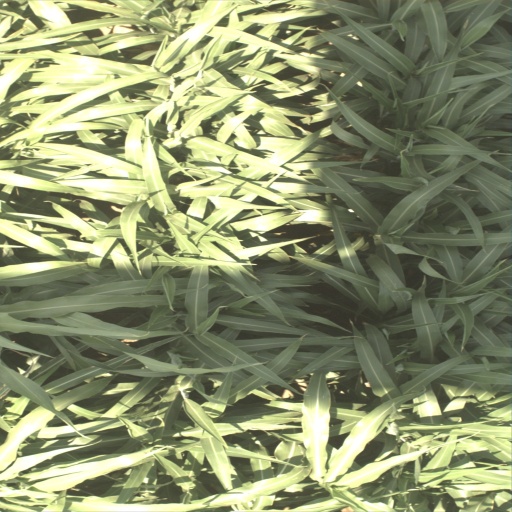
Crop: sorghum